Hot air balloon

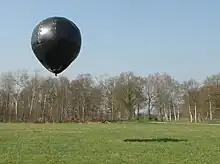
A four-meter-high solar balloon floating over a meadow

Instead of using regular air it is also possible to use lighter than air gasses such as Helium or Hydrogen to lift the balloon, though this means it is technically not a hot air balloon, though they did influence the design of hybrid balloons.